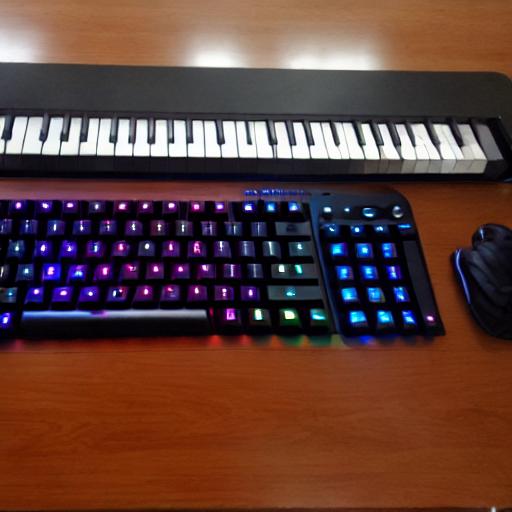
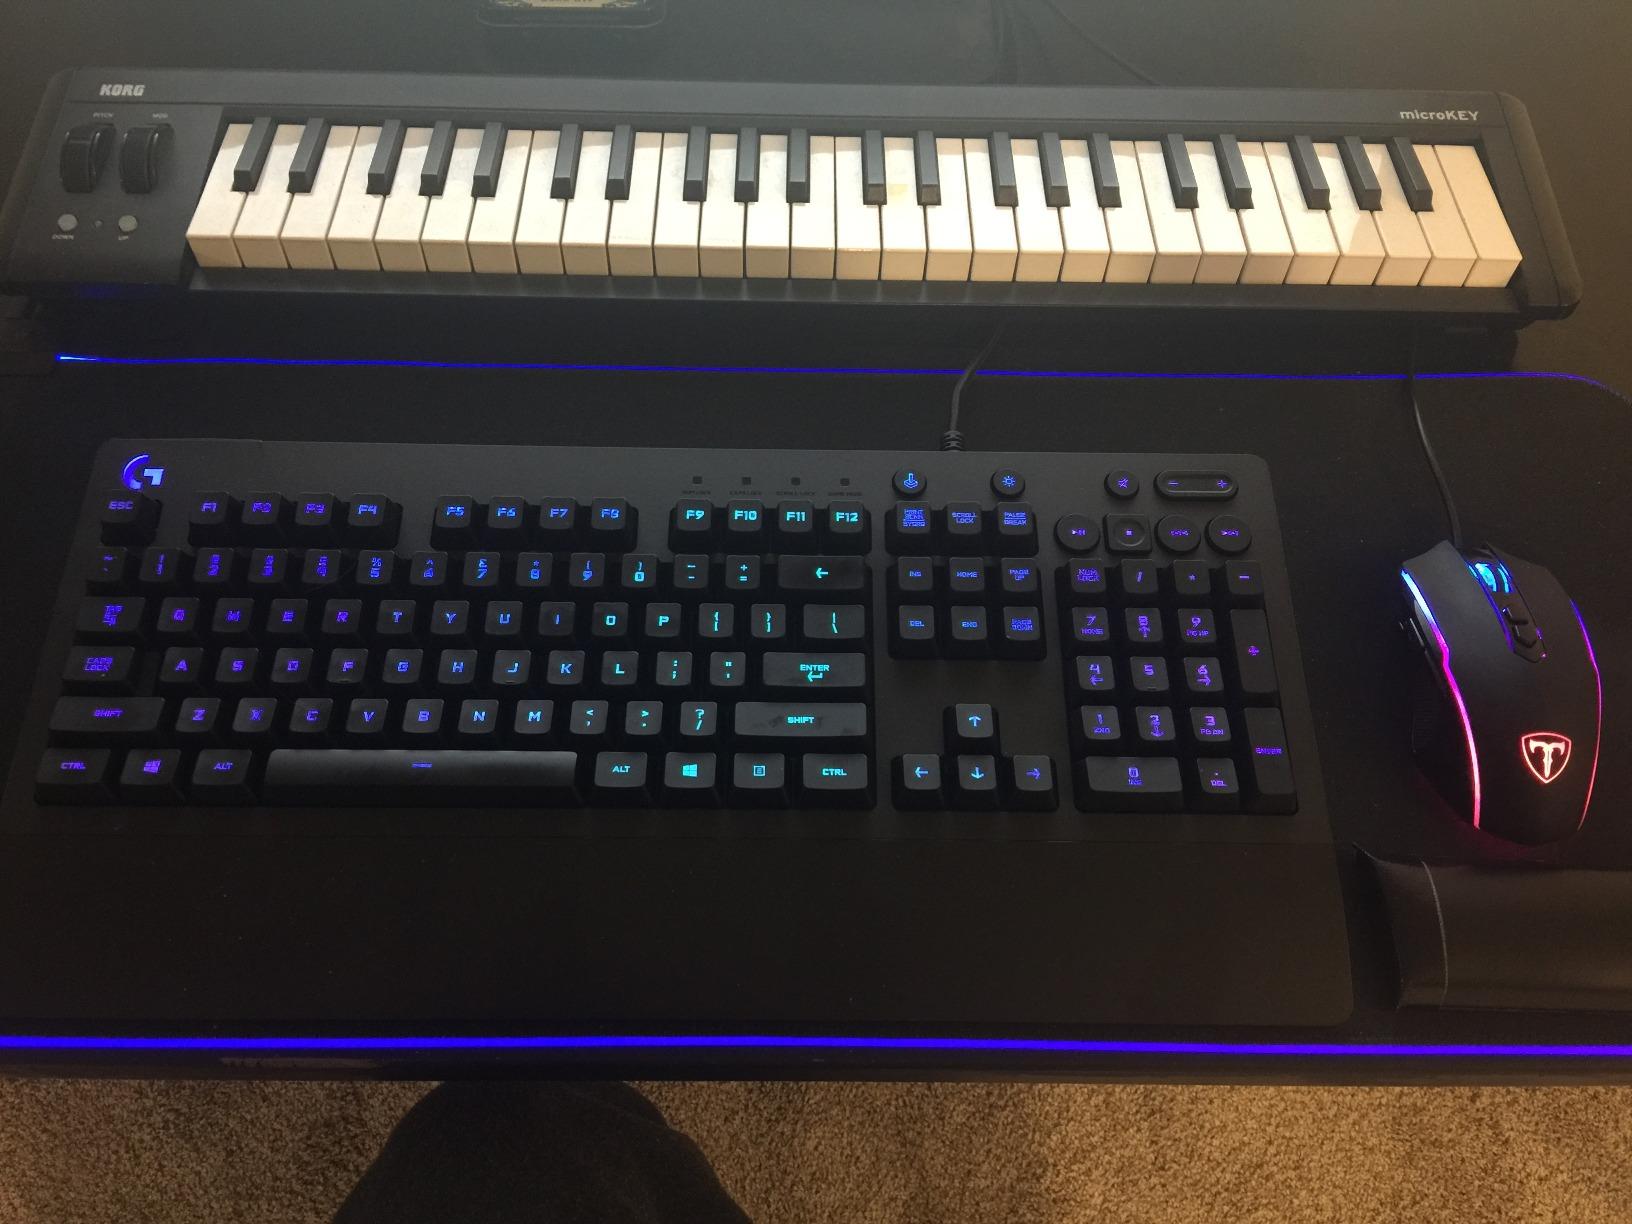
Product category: keyboard
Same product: no